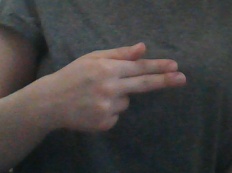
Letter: ghain